Answer in natural language. How many Paintings are visible in the scene? Choose between the following options: 0, 4, 3, 2 or 3
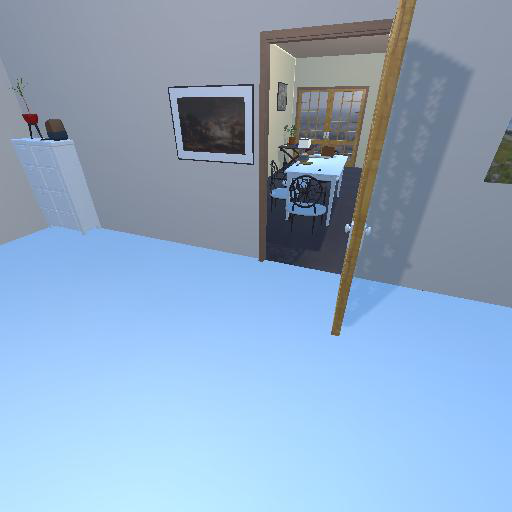
<answer>3</answer>